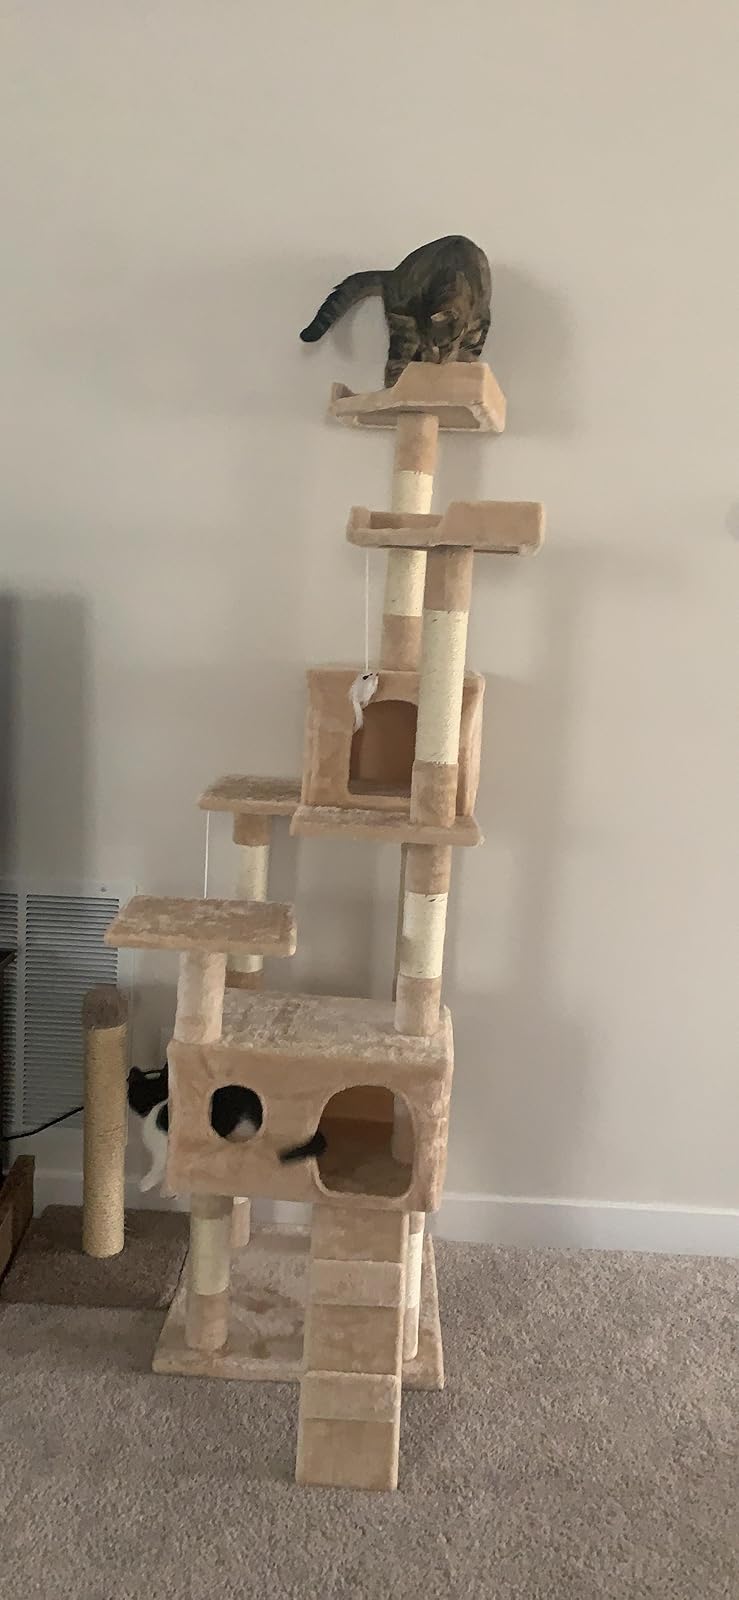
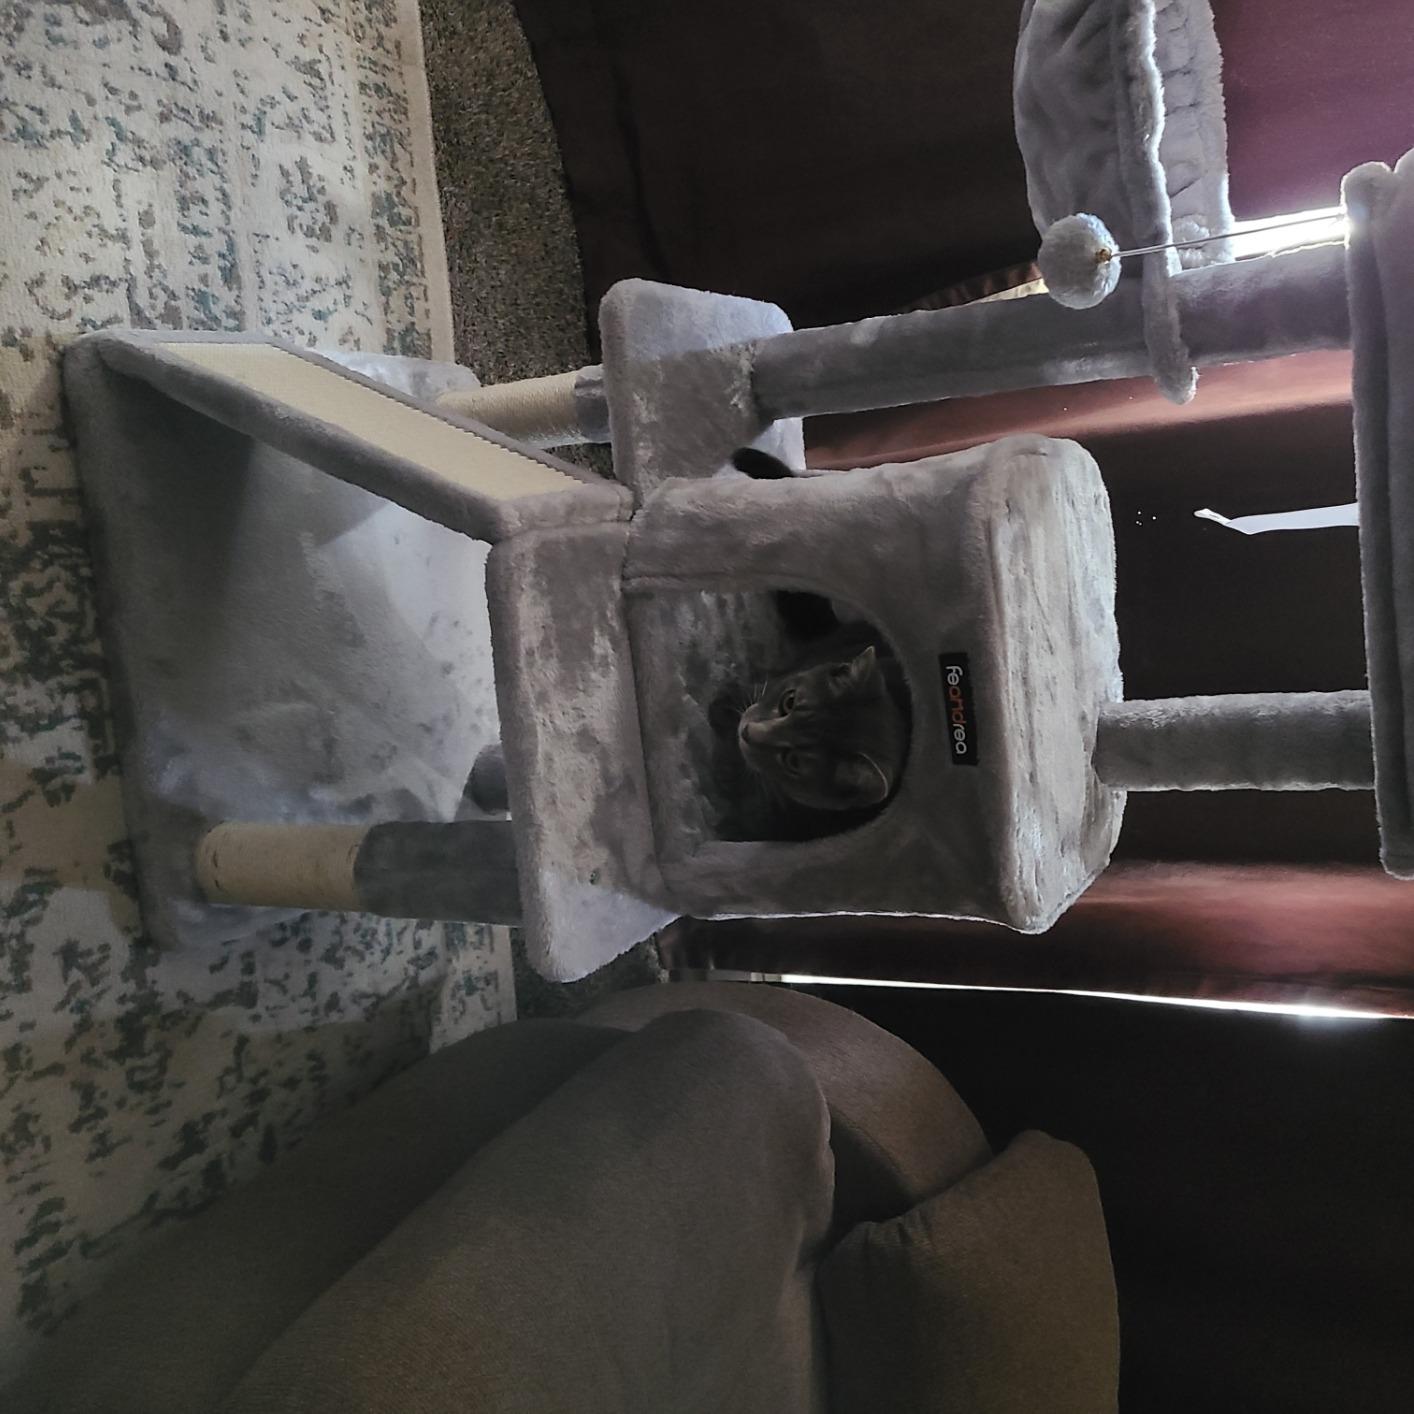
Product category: items_cat tree
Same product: no